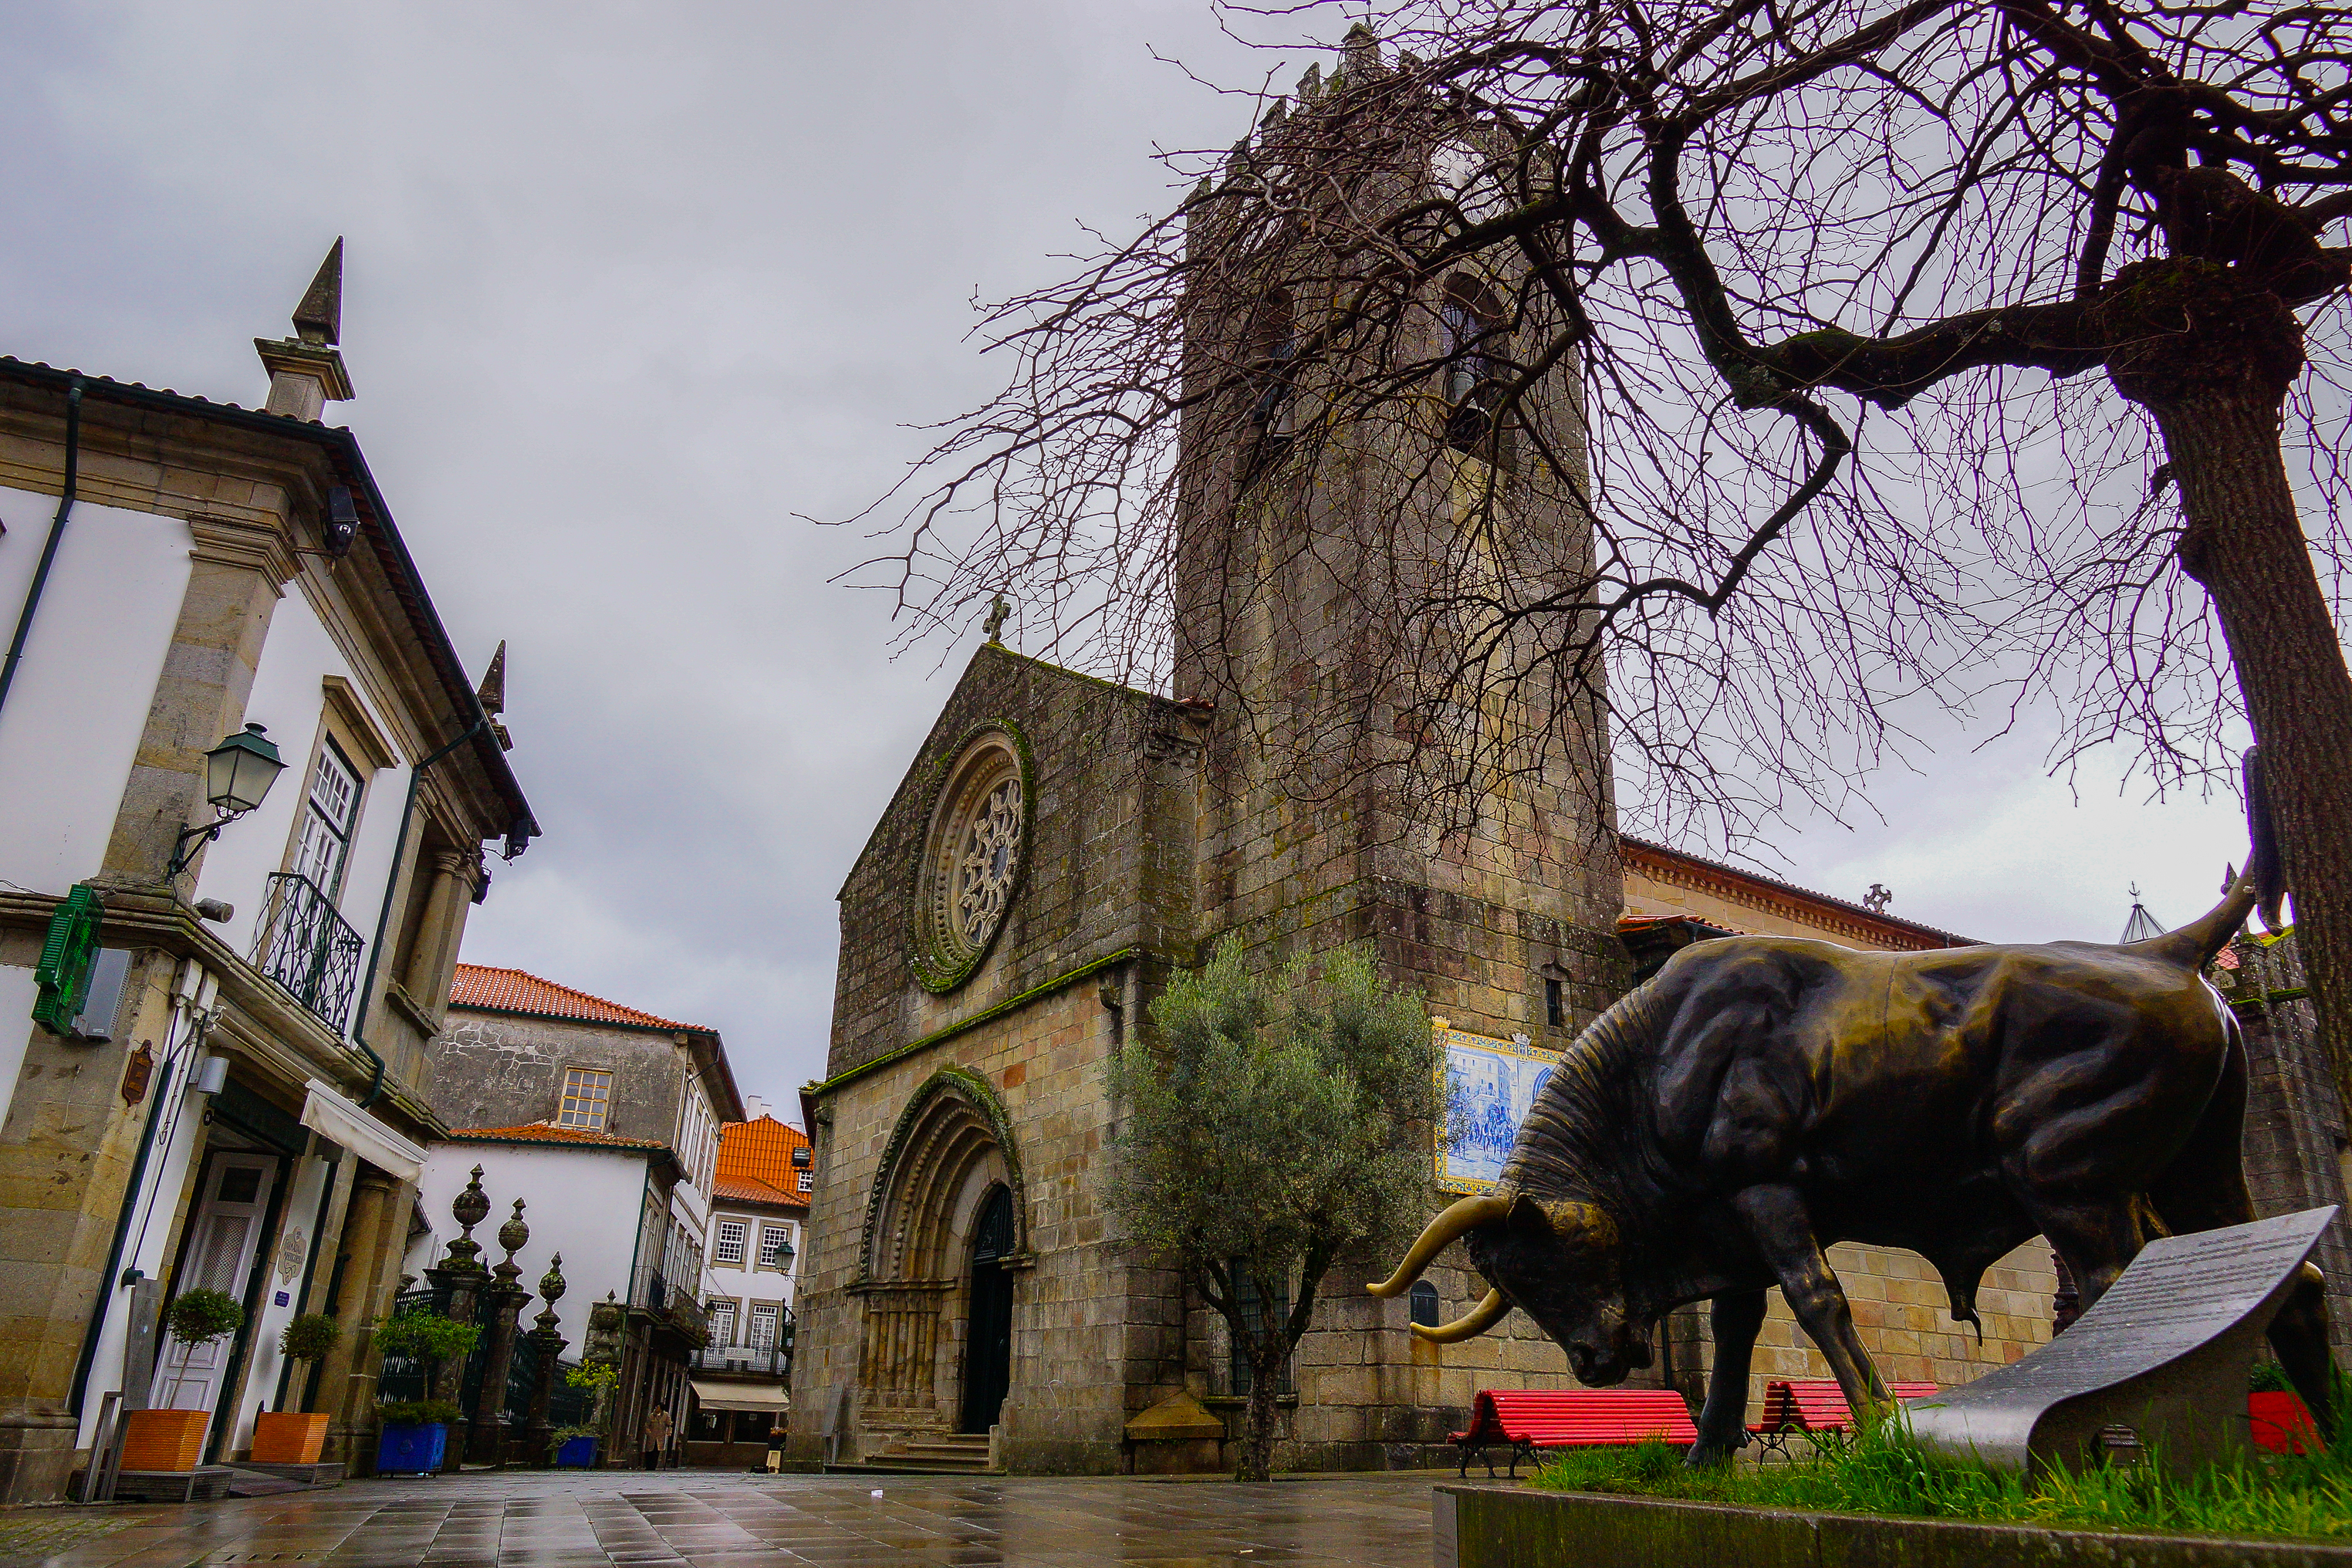
landscape, tree, street, flower, photo, portugal, paisajes, a77, g, ggl1, gaby1, xovesphoto, sonya77, sony16105mm, xelodegalicia, rural area, gabrielcoru a, gabycoru a, pontedolima, urban area